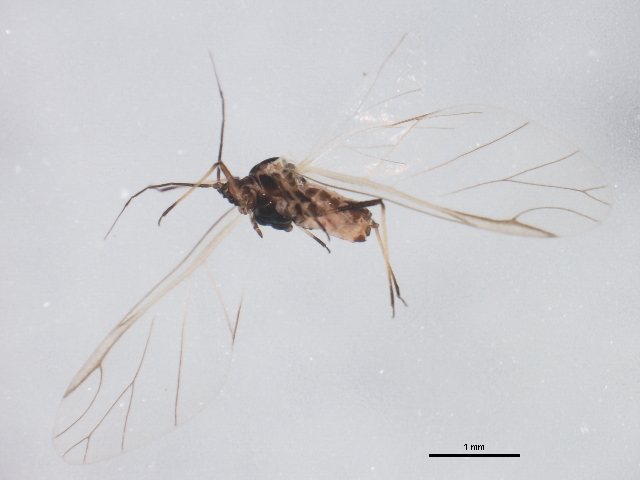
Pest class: bird_cherry_oat_aphid